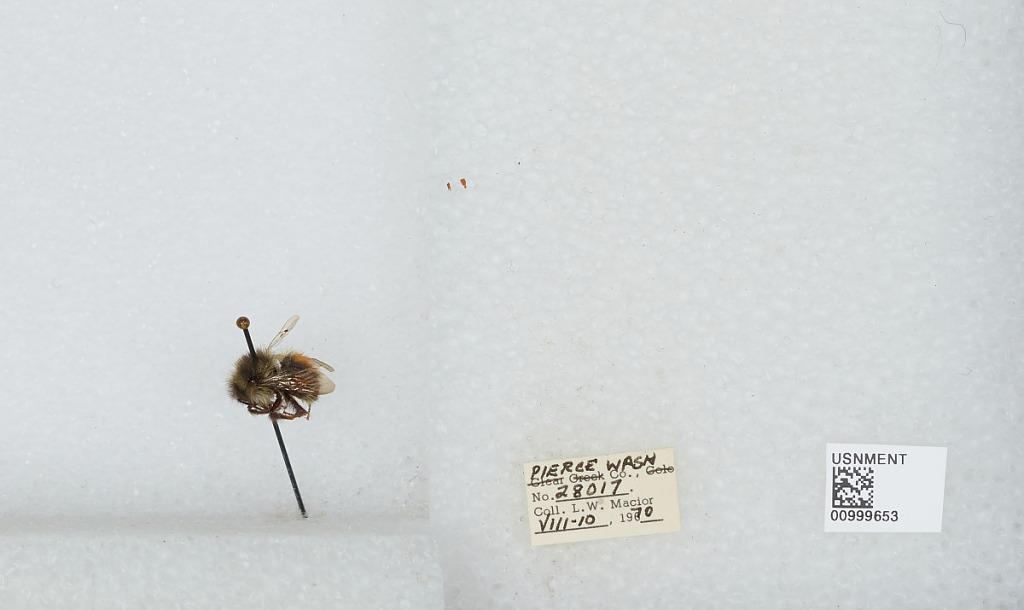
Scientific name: Bombus (Pyrobombus) melanopygus Nylander
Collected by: L. Macior
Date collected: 1970-8-10
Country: United States
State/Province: Washington
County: Pierce
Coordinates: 47.05, -122.12